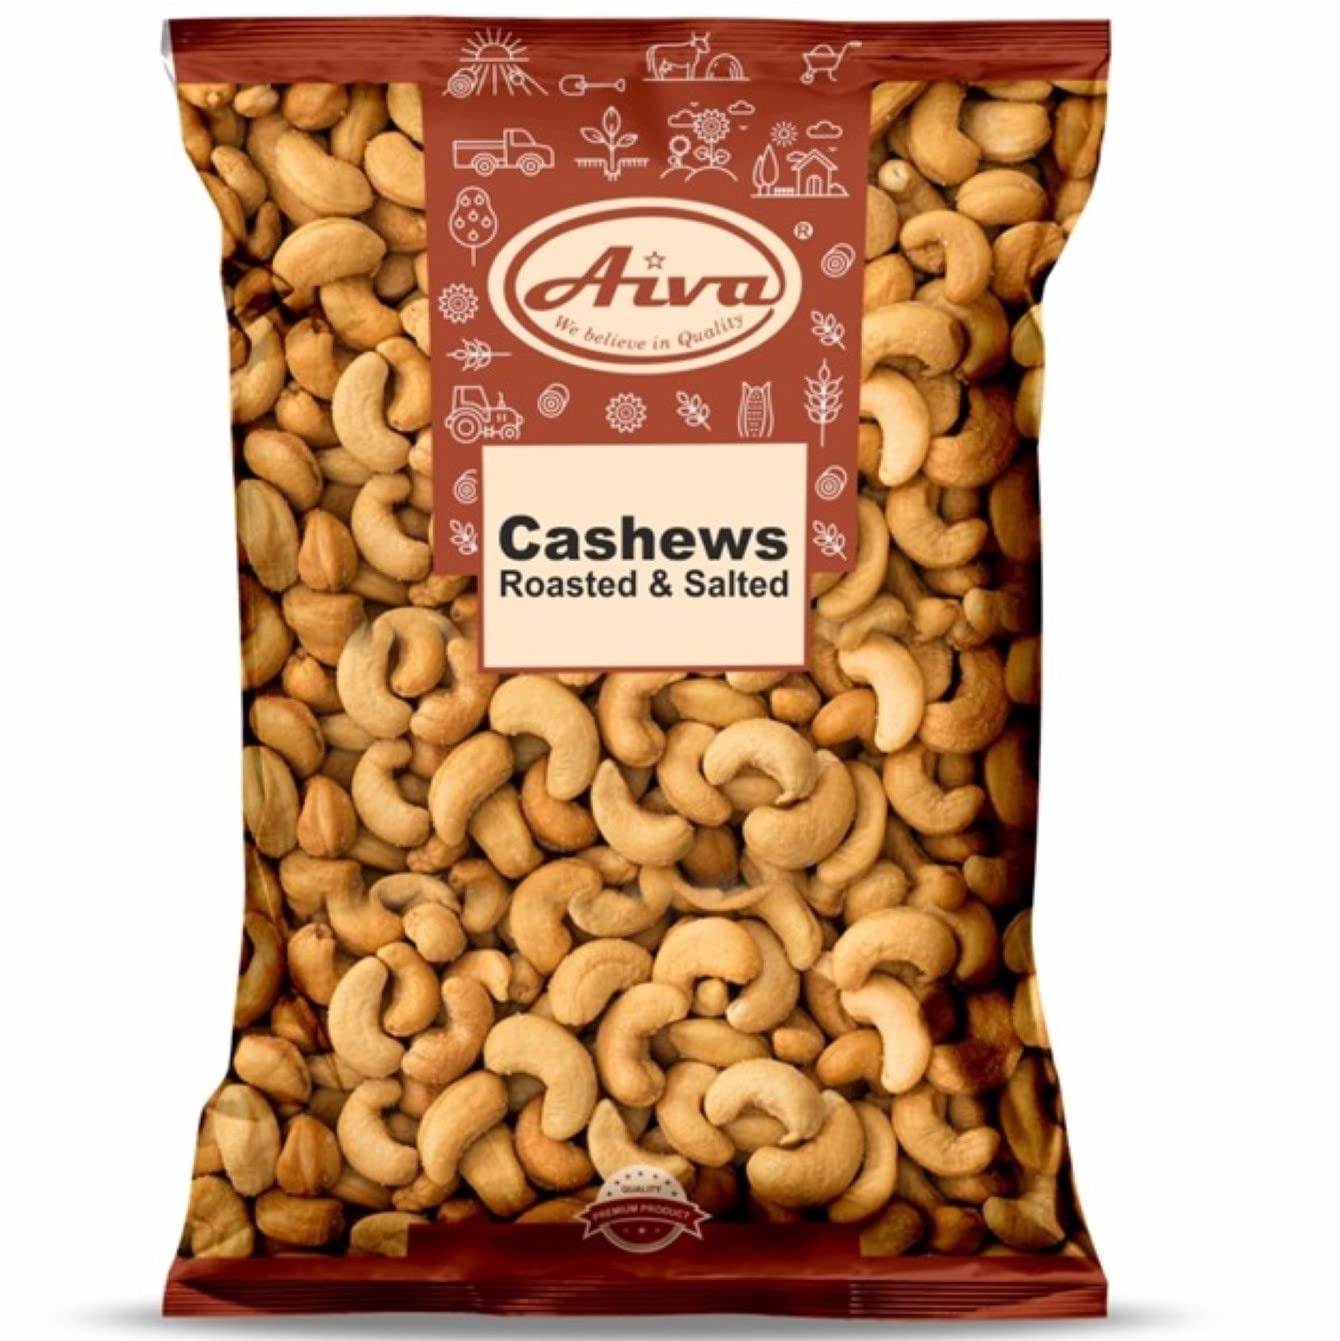
Item Name: Aiva Cashews Roasted and Salted Premium Quality # 320 (2 LB (32 Oz))
Bullet Point 1: Aiva Roasted Cashews are moderately salted just in the right amount to give that perfect taste for snacking.
Bullet Point 2: Aiva Roasted & Salted cashew is crunchy and has a rich and buttery flavor.
Bullet Point 3: We only sell the most recent crop that is stored in a weather-controlled facility so that you can get maximum freshness.
Bullet Point 4: Natural Product.
Bullet Point 5: Aiva Products rigorously tests each product against the industry’s highest quality standards.
Product Description: Aiva Roasted Cashews are moderately salted just in the right amount to give that perfect taste for snacking. Aiva Roasted & Salted cashew is crunchy and has a rich and buttery flavor. We only sell the most recent crop that is stored in a weather-controlled facility so that you can get maximum freshness. Aiva Products rigorously tests each product against the industry’s highest quality standards.
Value: 1.0
Unit: Count

Price: 19.99